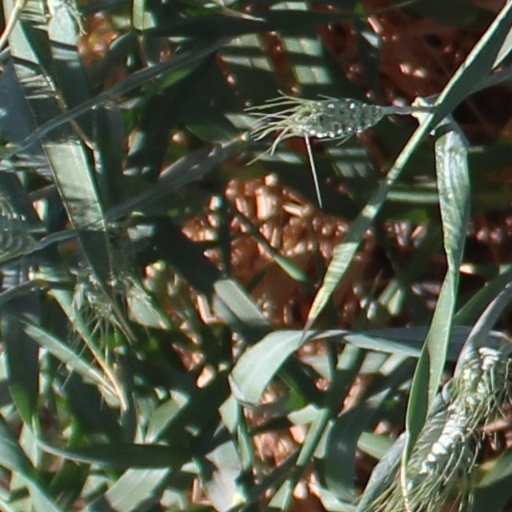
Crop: wheat